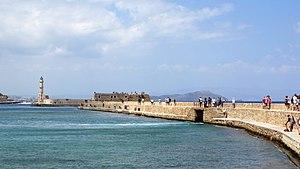
Le port vénitien de La Canée (Τα Χανιά), en Crète, visité par des touristes en août 2018.
La Canée est une ville de Crète occidentale, dans le district régional du même nom, en Grèce. C'est la seconde ville de l'île, avec environ 55 000 habitants.